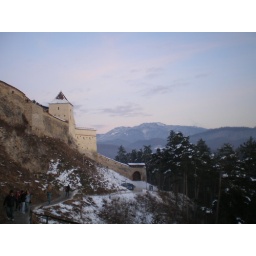
Another castle tucked away in the mountains